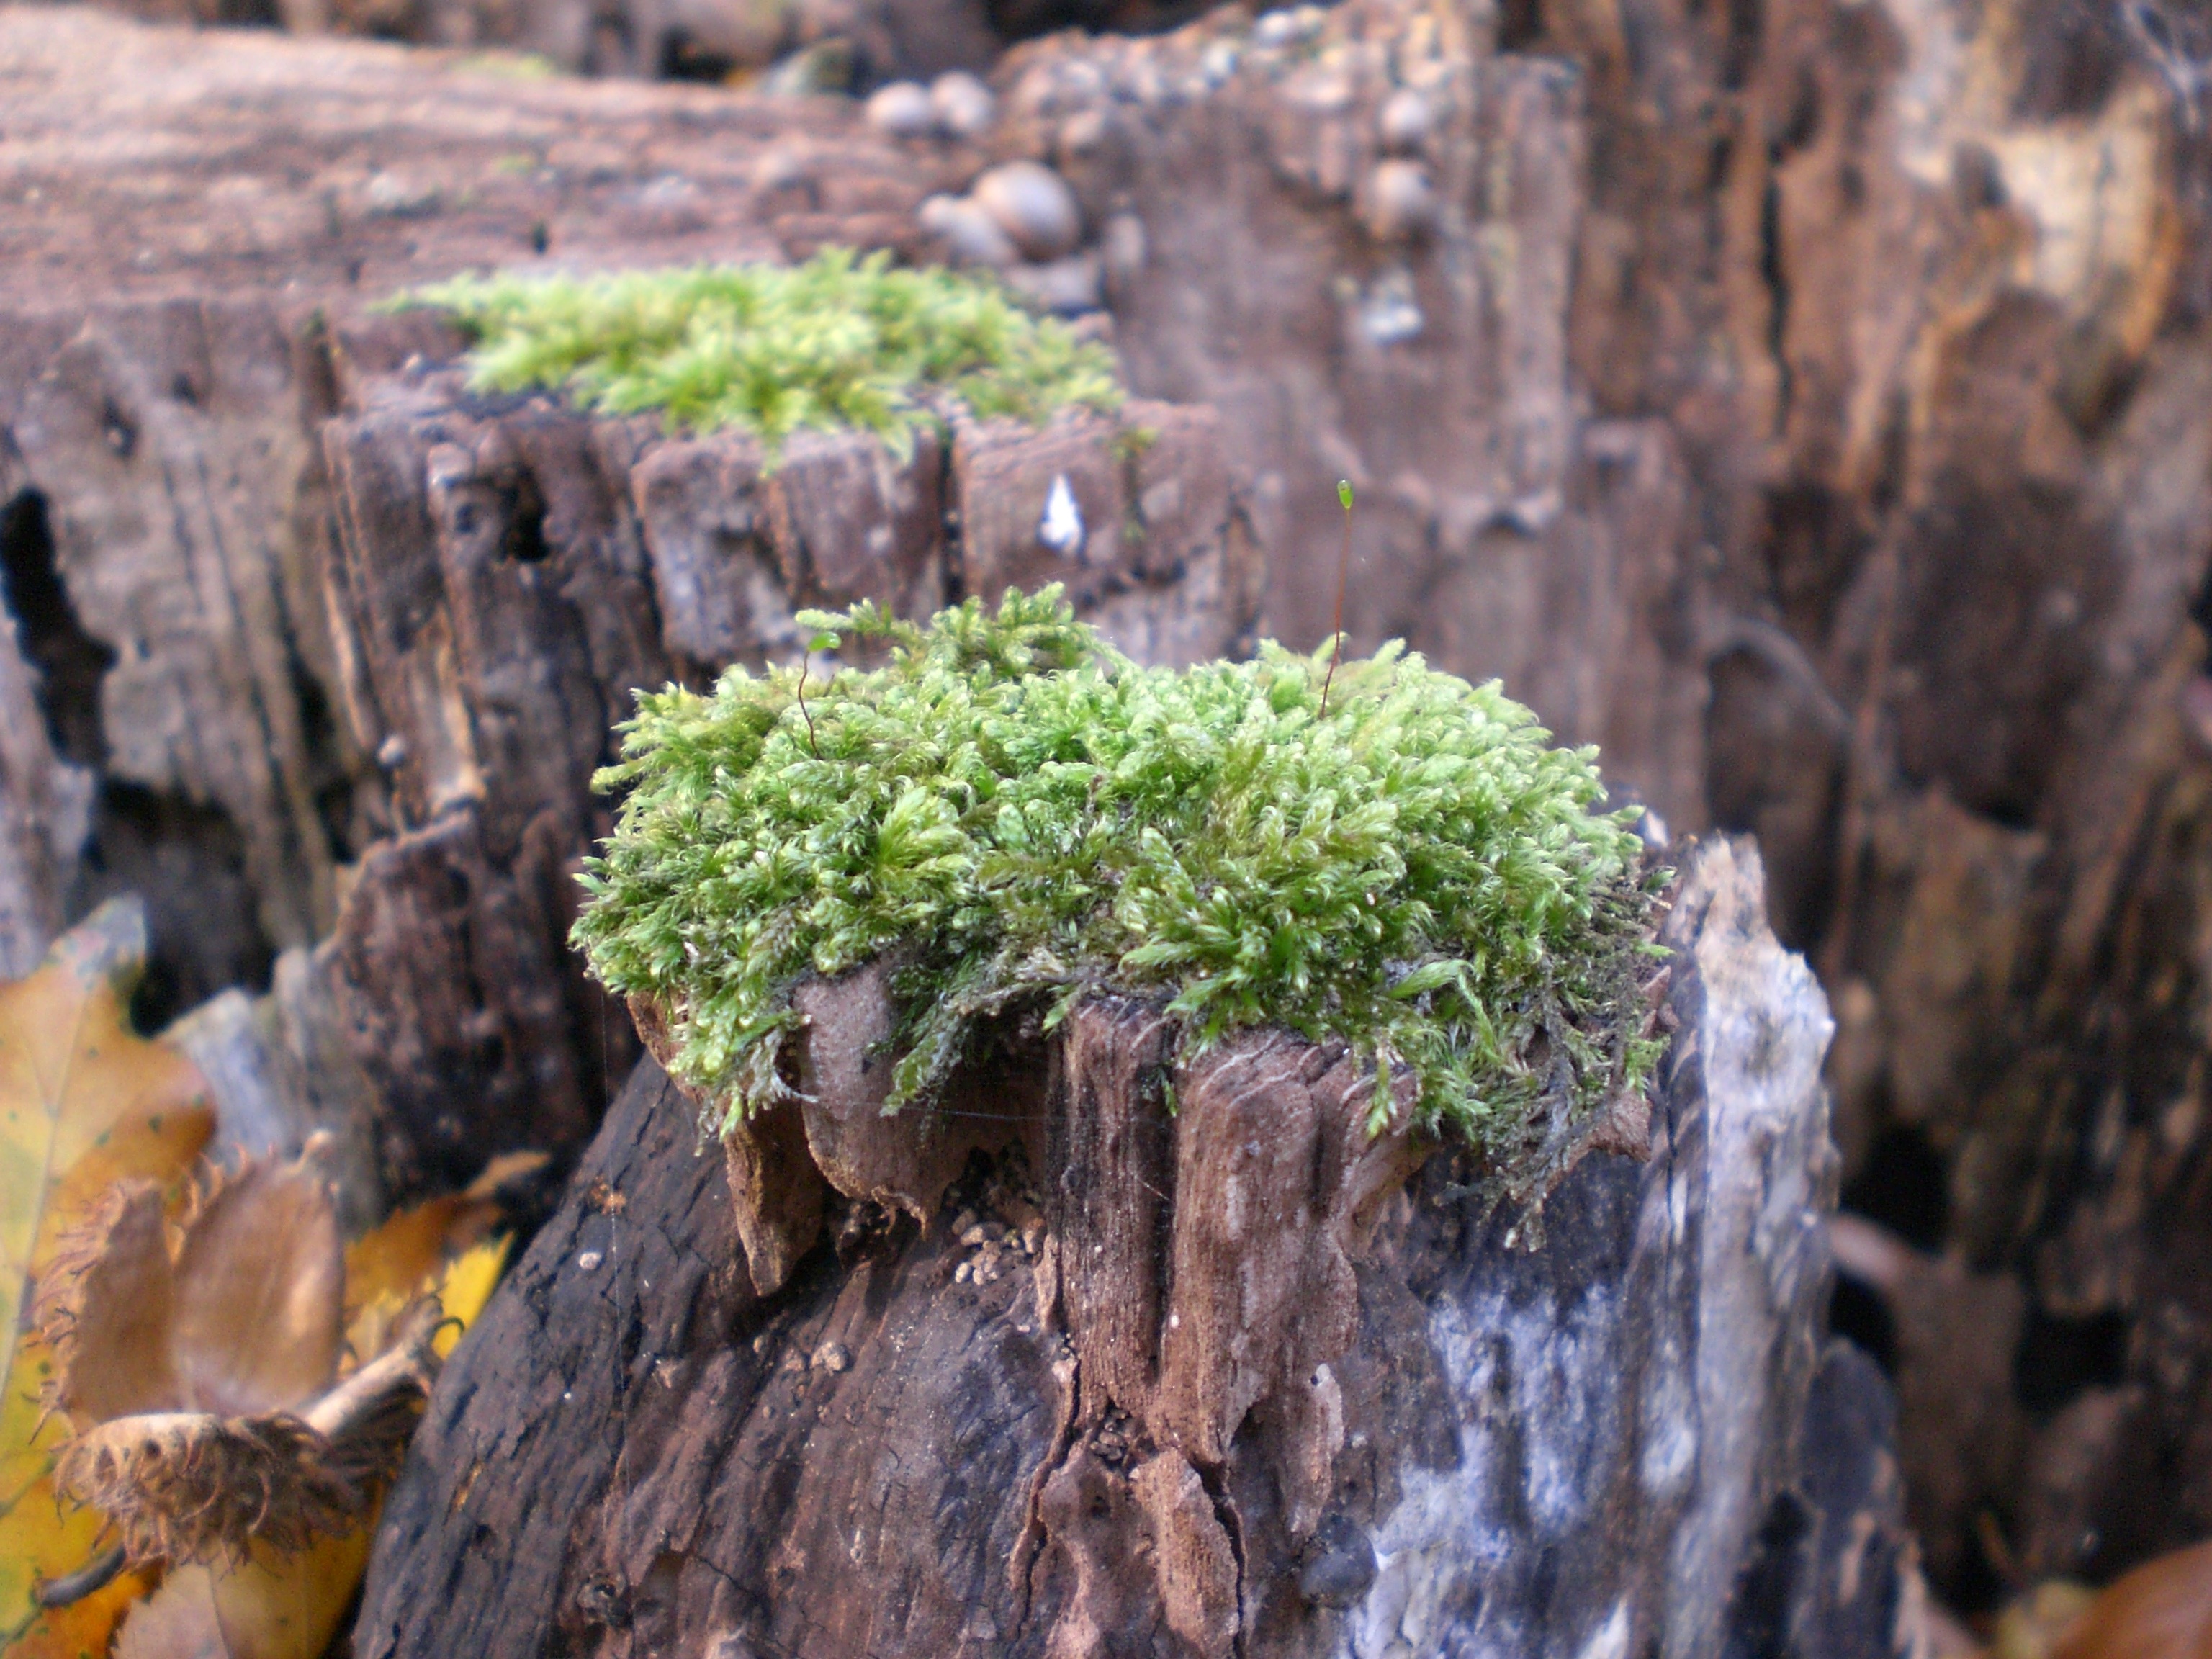
tree, nature, forest, plant, wood, leaf, flower, trunk, moss, wildlife, green, autumn, soil, flora, fauna, woodland, tree stump, woody plant, land plant, non vascular land plant